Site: brandenburg
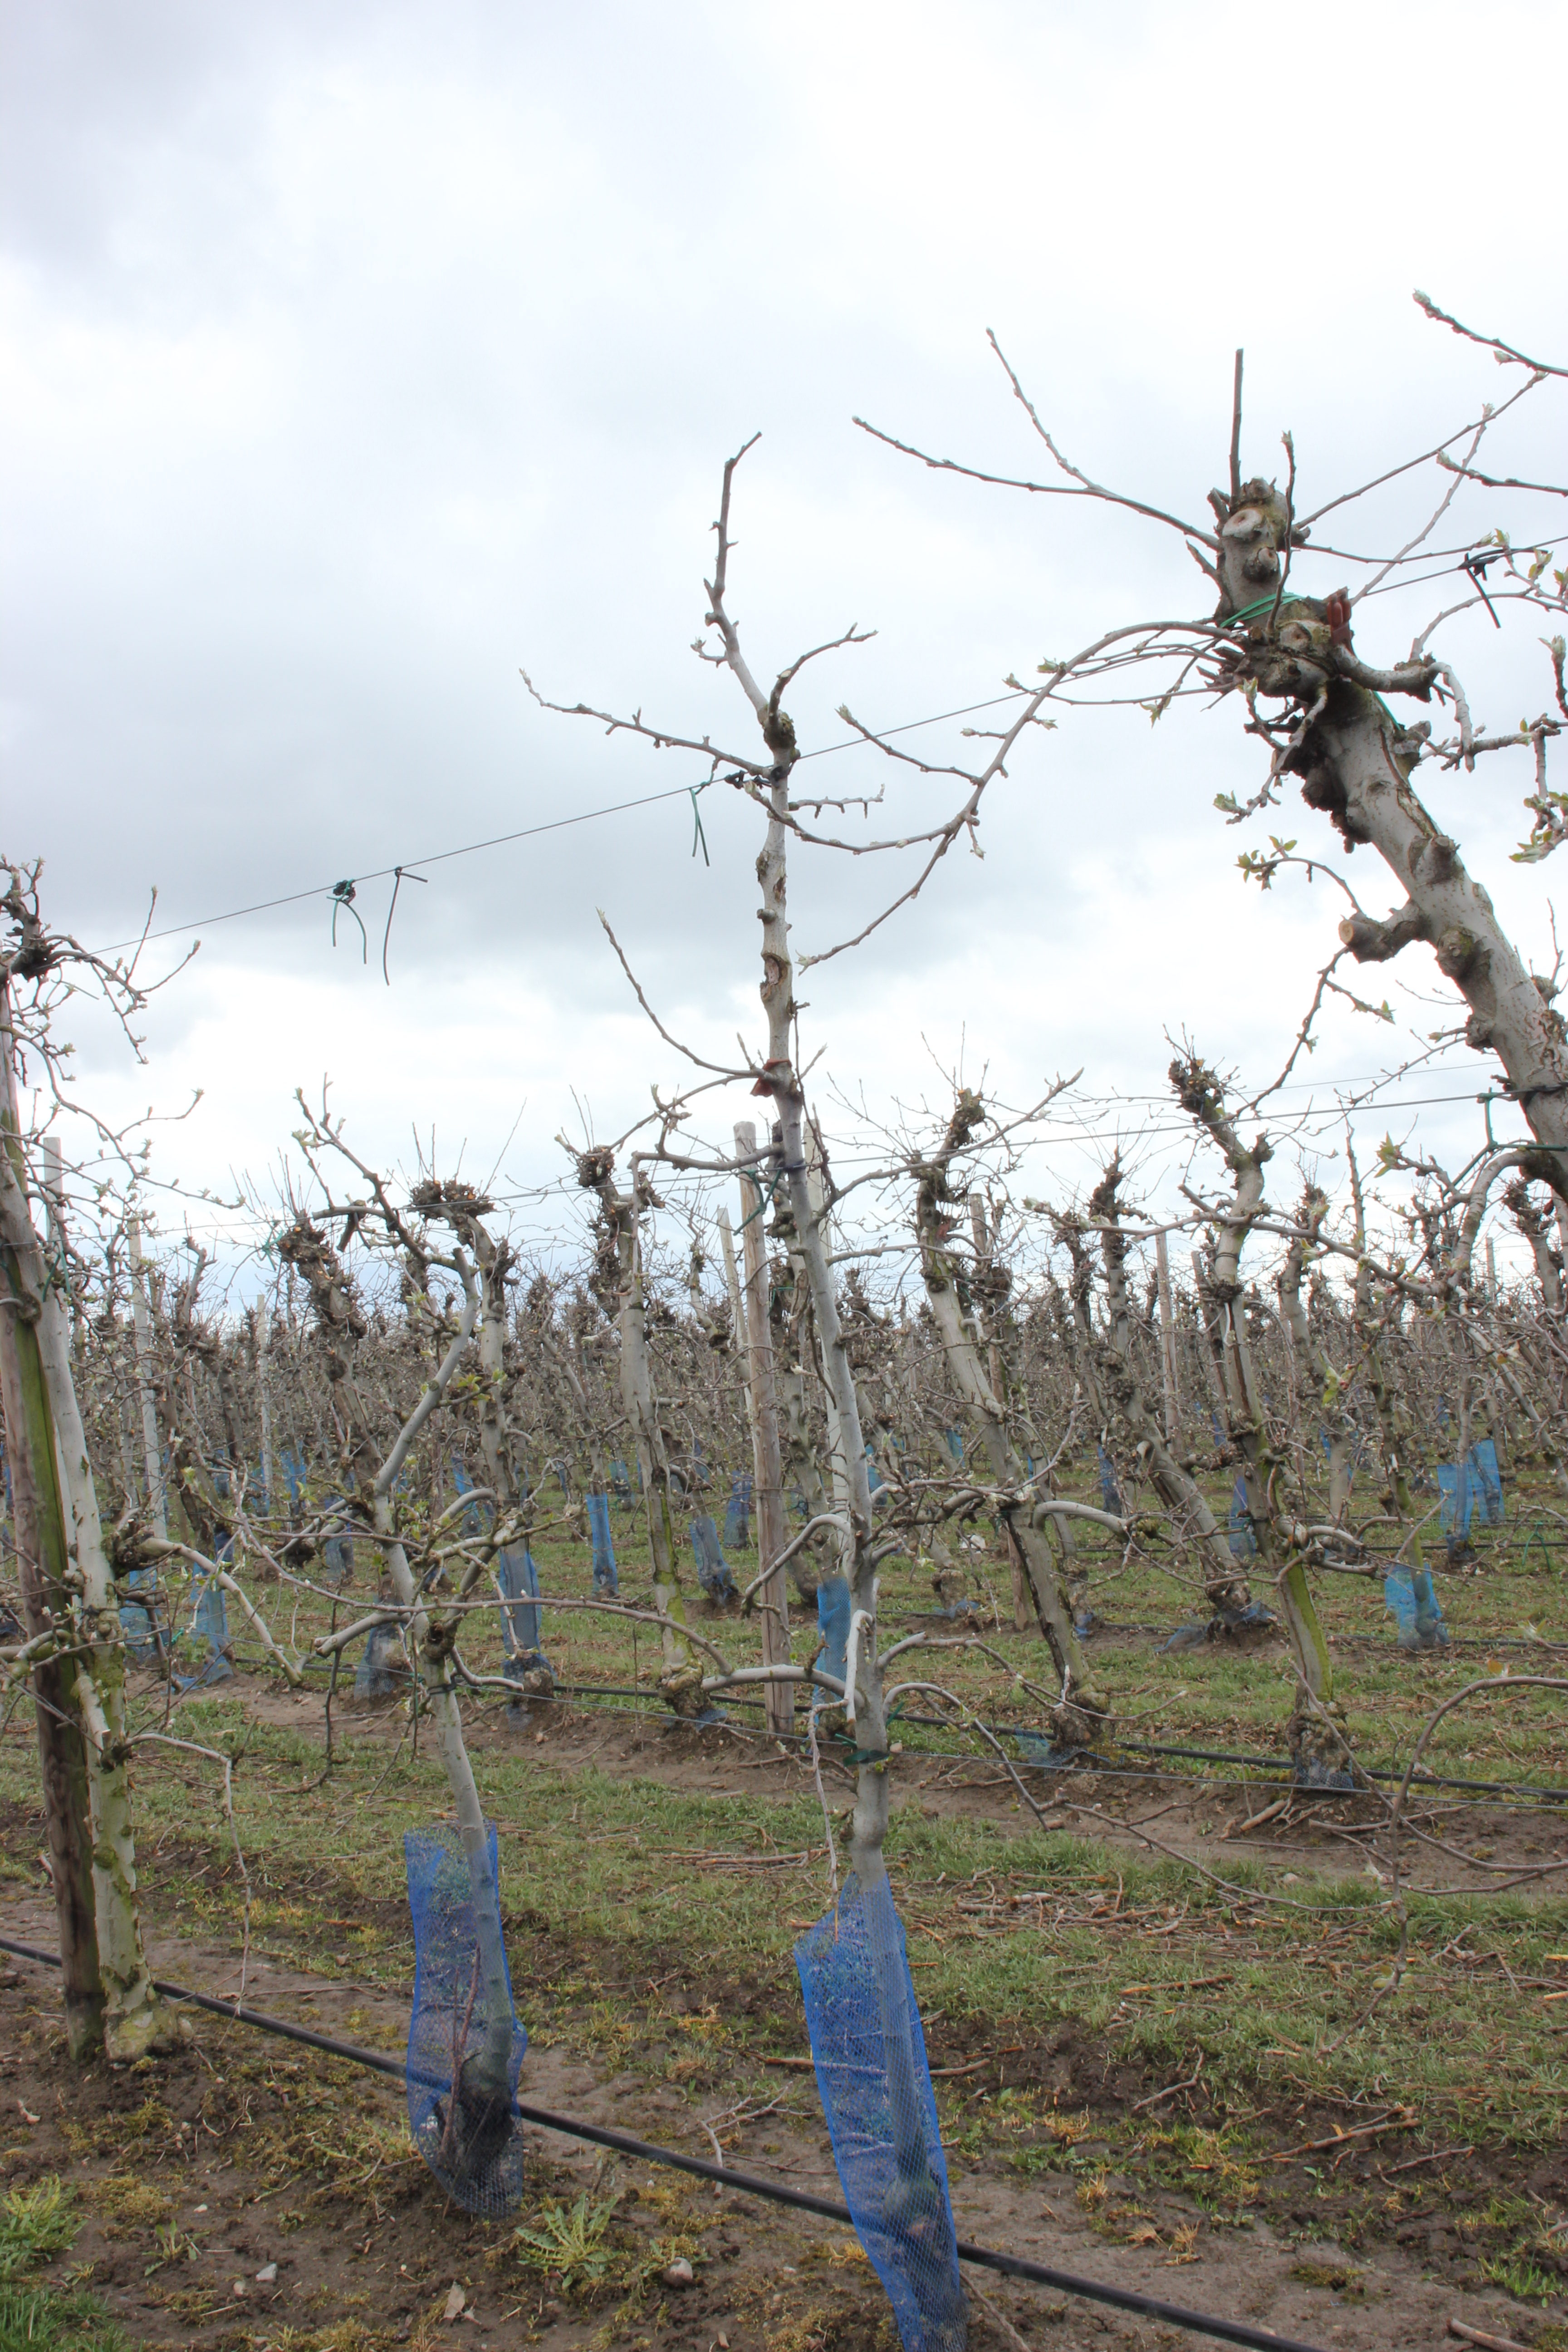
Growth stage (BBCH 55): Inflorescence emergence